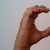
The image shows a hand gesture representing the letter 'C' in Indian Sign Language.